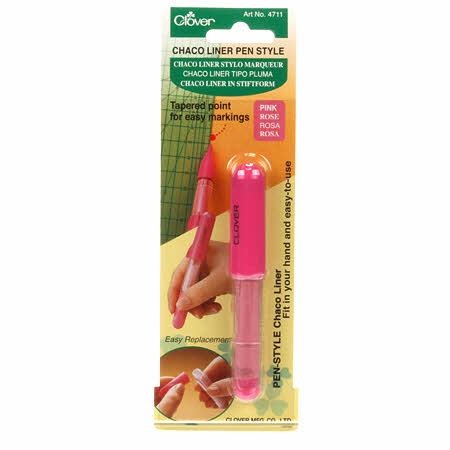
Chaco Liner Pen Style Pink
Chaco Liner Pen Style Pink Pen style Chaco liners fine point permits accurate drawing of both straight lines and free hand curves. The fine point makes lines and marks more visible and is easy to use with a straight edge ruler.
Brand: Clover
Category: Office Supplies > Office Instruments > Writing & Drawing Instruments > Markers & Highlighters